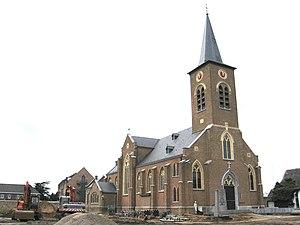
Kinrooi est une commune néerlandophone de Belgique située en Région flamande dans la province de Limbourg.